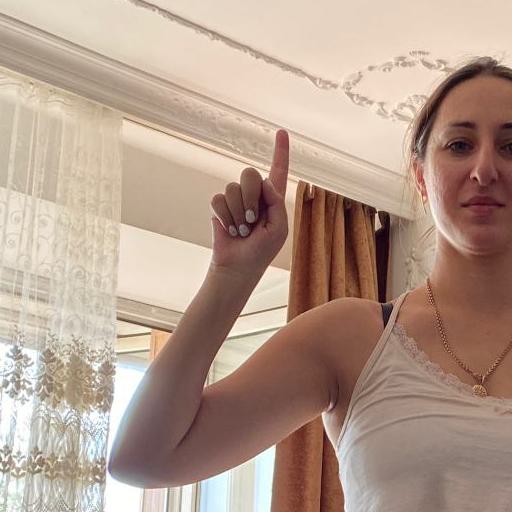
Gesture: one